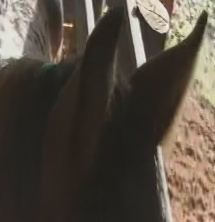
Face region: ears (position_of_ears)
Pain indicator: not_present